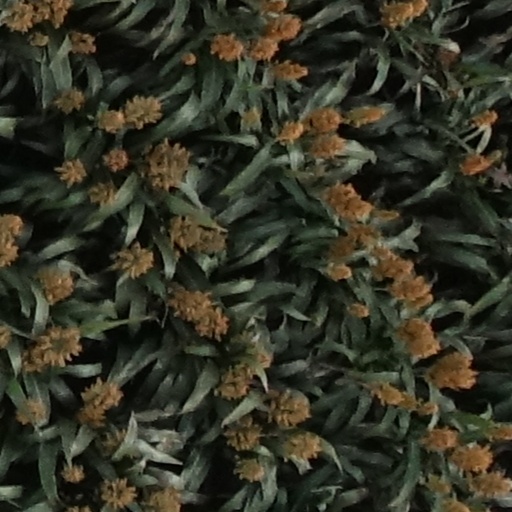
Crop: sorghum